Orvieto DOC

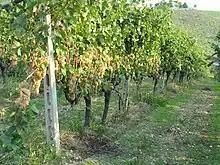
Trebbiano grapes

Viticulture was introduced to the Orvieto region by the early Etruscans, who carved out cellar-like caves from volcanic soil that could house wine production with long, cool fermentation and produced the type of sweet wine that was popular in the ancient world. From the Middle Ages to the mid-20th century, the Orvieto region was known for the sweet dessert wine made with the noble rot, "Botrytis cinerea". Unlike most botrytized wine, such as Sauternes, where the grapes are introduced to the "Botrytis cinerea" fungus while they are on the vine, the grapes of Orvieto were exposed to the fungus after harvest, when they packed into crates and barrels and stored in humid grottoes carved out of the tufa stone. Made primarily from the Trebbiano sub-variety Procanico, which produces smaller berries than the Trebbiano used in Tuscan wines, these sweet wines were deep gold in color, described by the poet Gabriele d'Annunzio as "the sun of Italy in a bottle". While the production of fully botrytized wine is rare, in ideal vintage years some producers will make a sweet "muffato" from partially botrytized grapes.